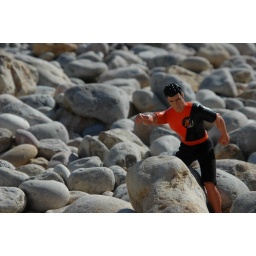
so difficult to walk around without sandals.. but Sa Torrent is an amazing bay...cristal clear water and quiet. AMAZING